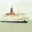
Label: ship